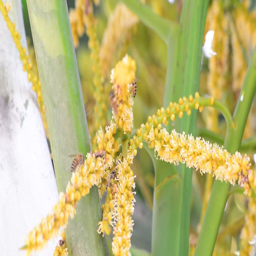
bees drinking water from the flowers